Answer in natural language. Estimate the real world distances between objects in the image. Which object is closer to round glass top table (marked A), Television (marked B) or sofa (marked C)? Choose between the following options: sofa (marked C) or Television (marked B)
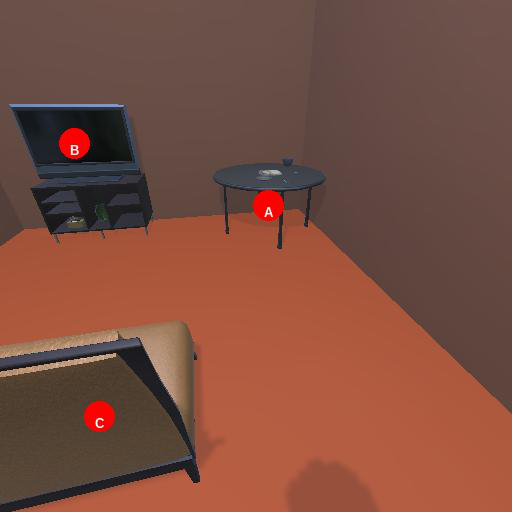
<answer>Television (marked B)</answer>